Xiangmi station

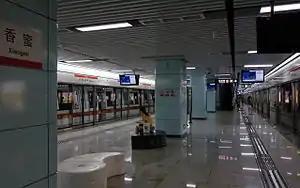

Xiangmi station is a station of Shenzhen Metro Line 2. It opened on 28 June 2011. It is located nearby the Xiangmi Road.